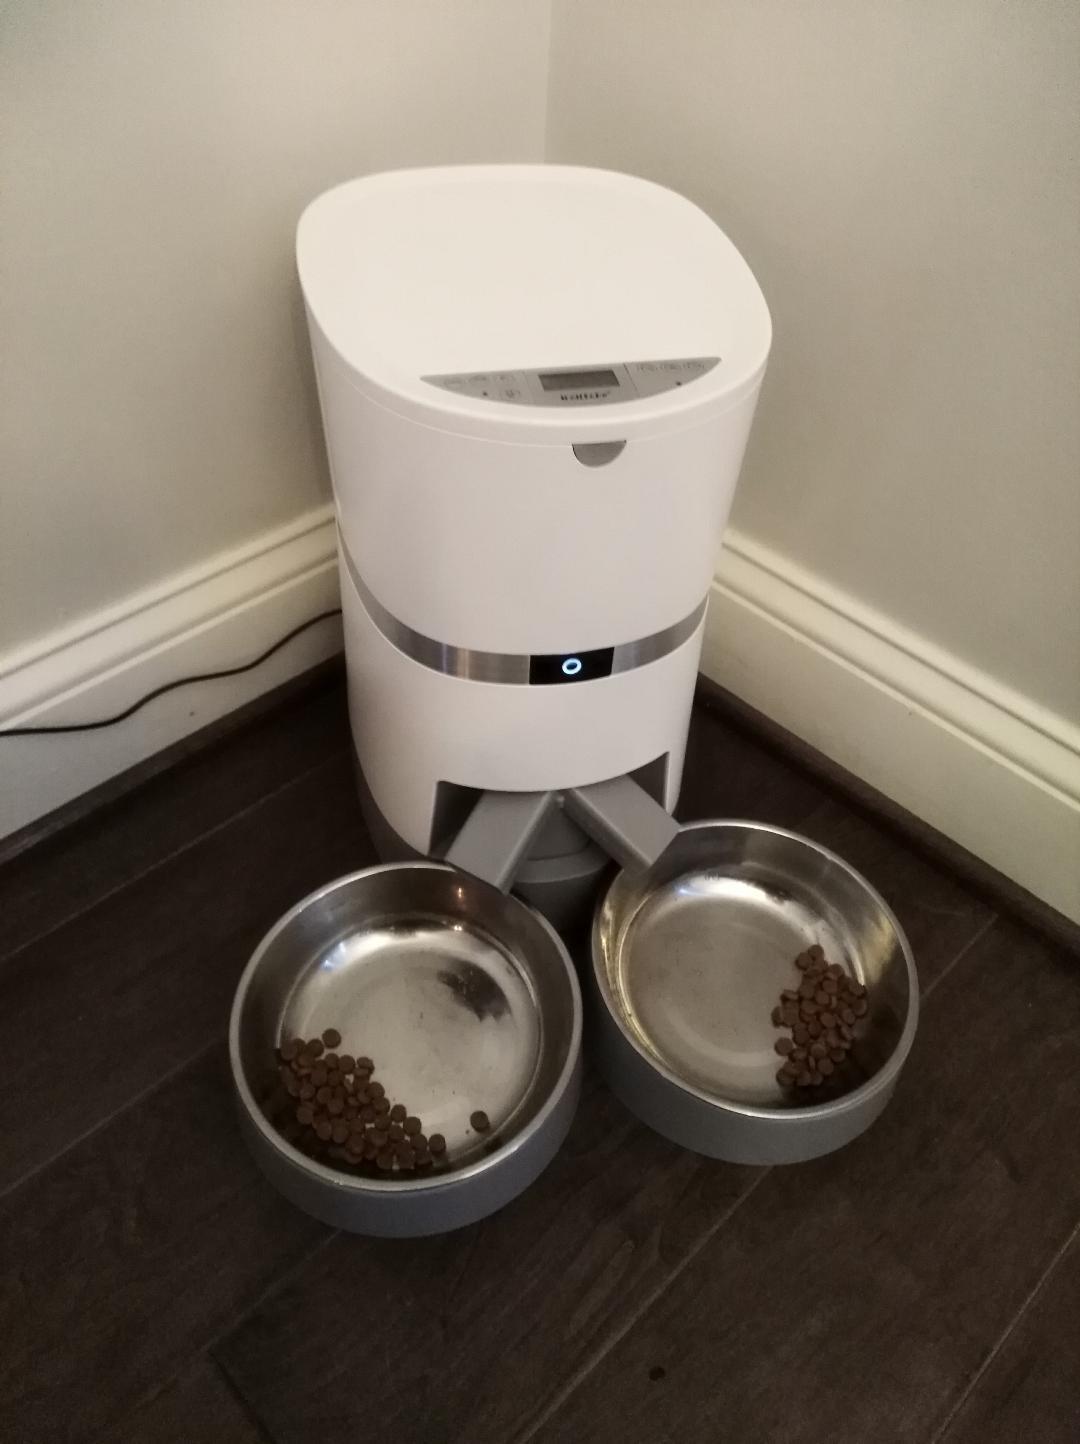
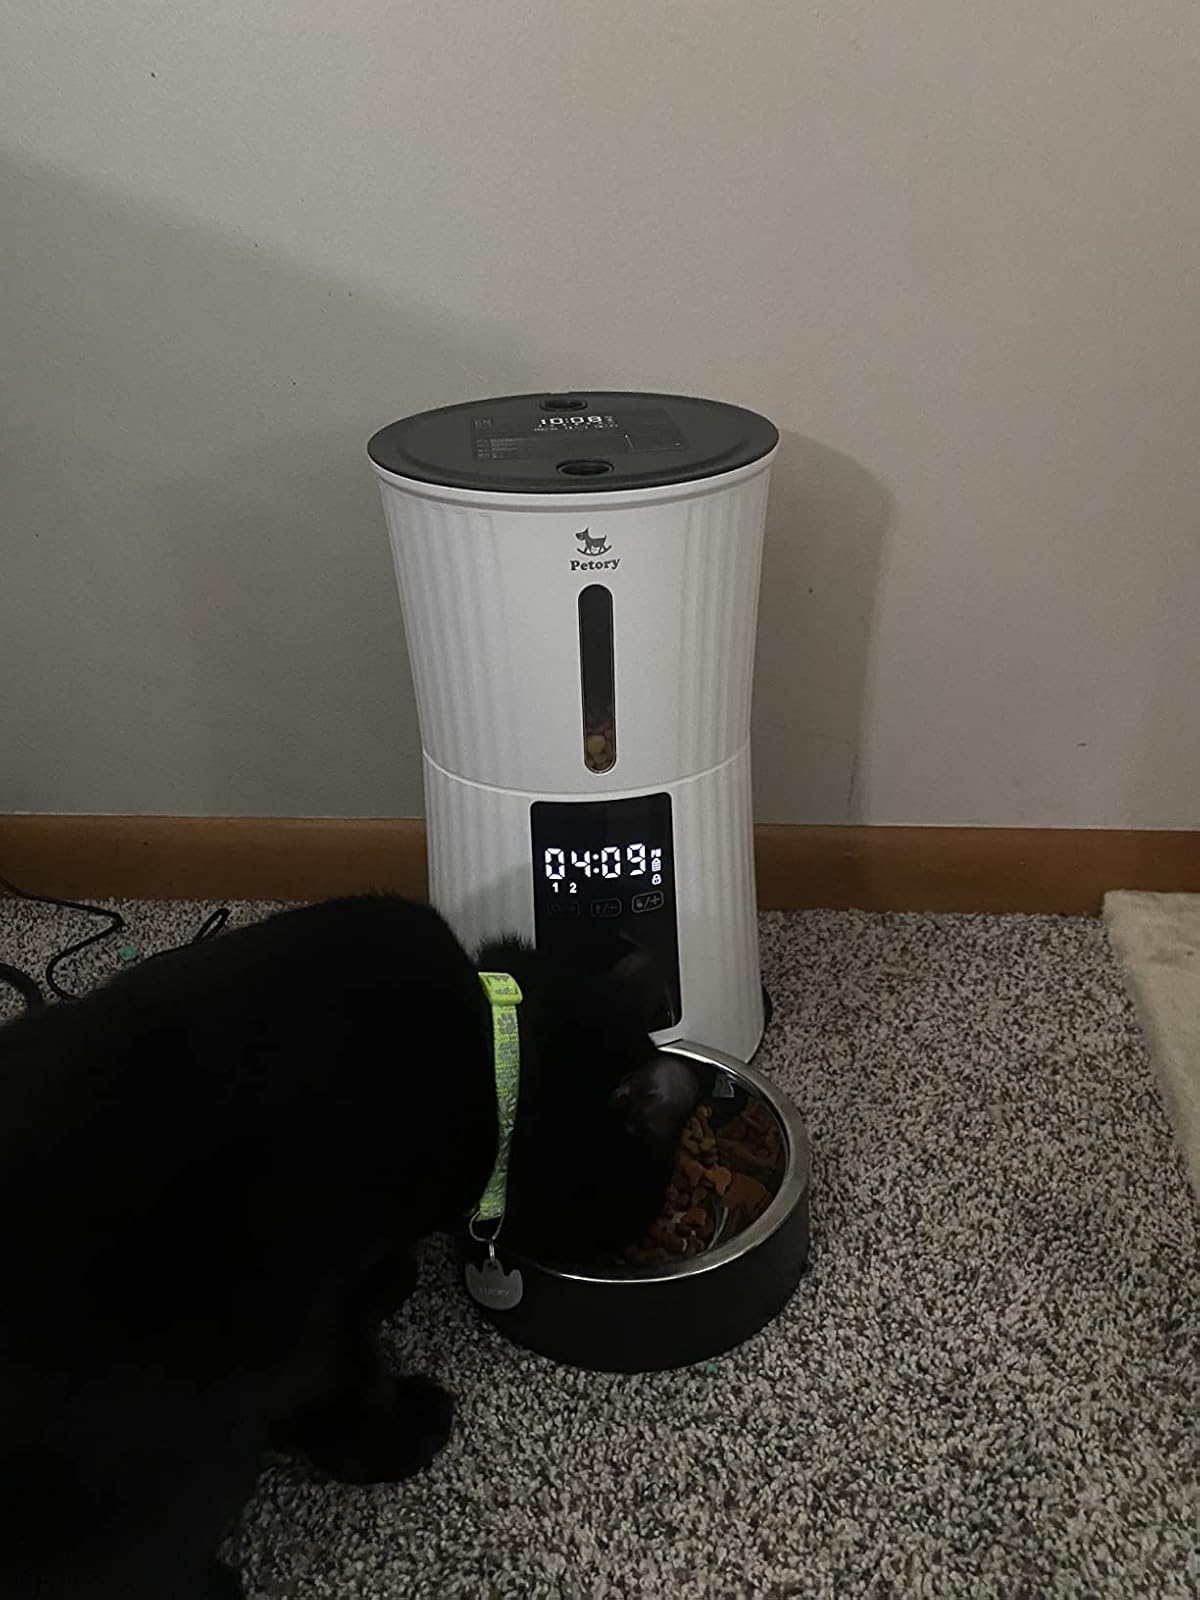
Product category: items_feeder
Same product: no